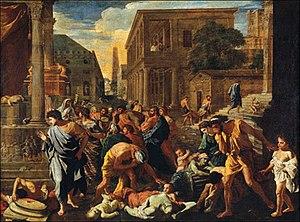
Cette page liste les peintures de Nicolas Poussin. Les attributions varient de manière notable d'un historien de l'art à l'autre. Jacques Thuillier, l'un des plus restrictifs, en compte, en 1994, 224 autographes sans contestations et 33 sur lesquels subsistent des doutes plus ou moins importants. Certaines attributions ont pu changer depuis. Par ailleurs, des redécouvertes de tableaux considérés comme perdus ont eu lieu. Cette liste ne pourra donc jamais être considérée comme exhaustive.